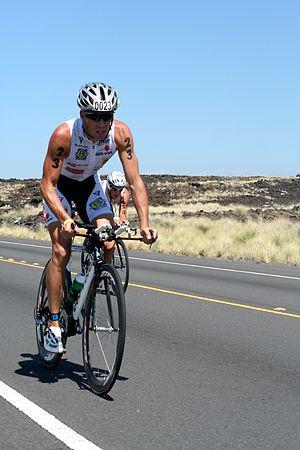
Xavier Le Floch Ironman Hawaï 2007
Xavier Le Floch né le 11 avril 1973 à Gourin est un triathlète professionnel français, spécialiste des triathlons longues distances, vainqueur sur triathlon Ironman.